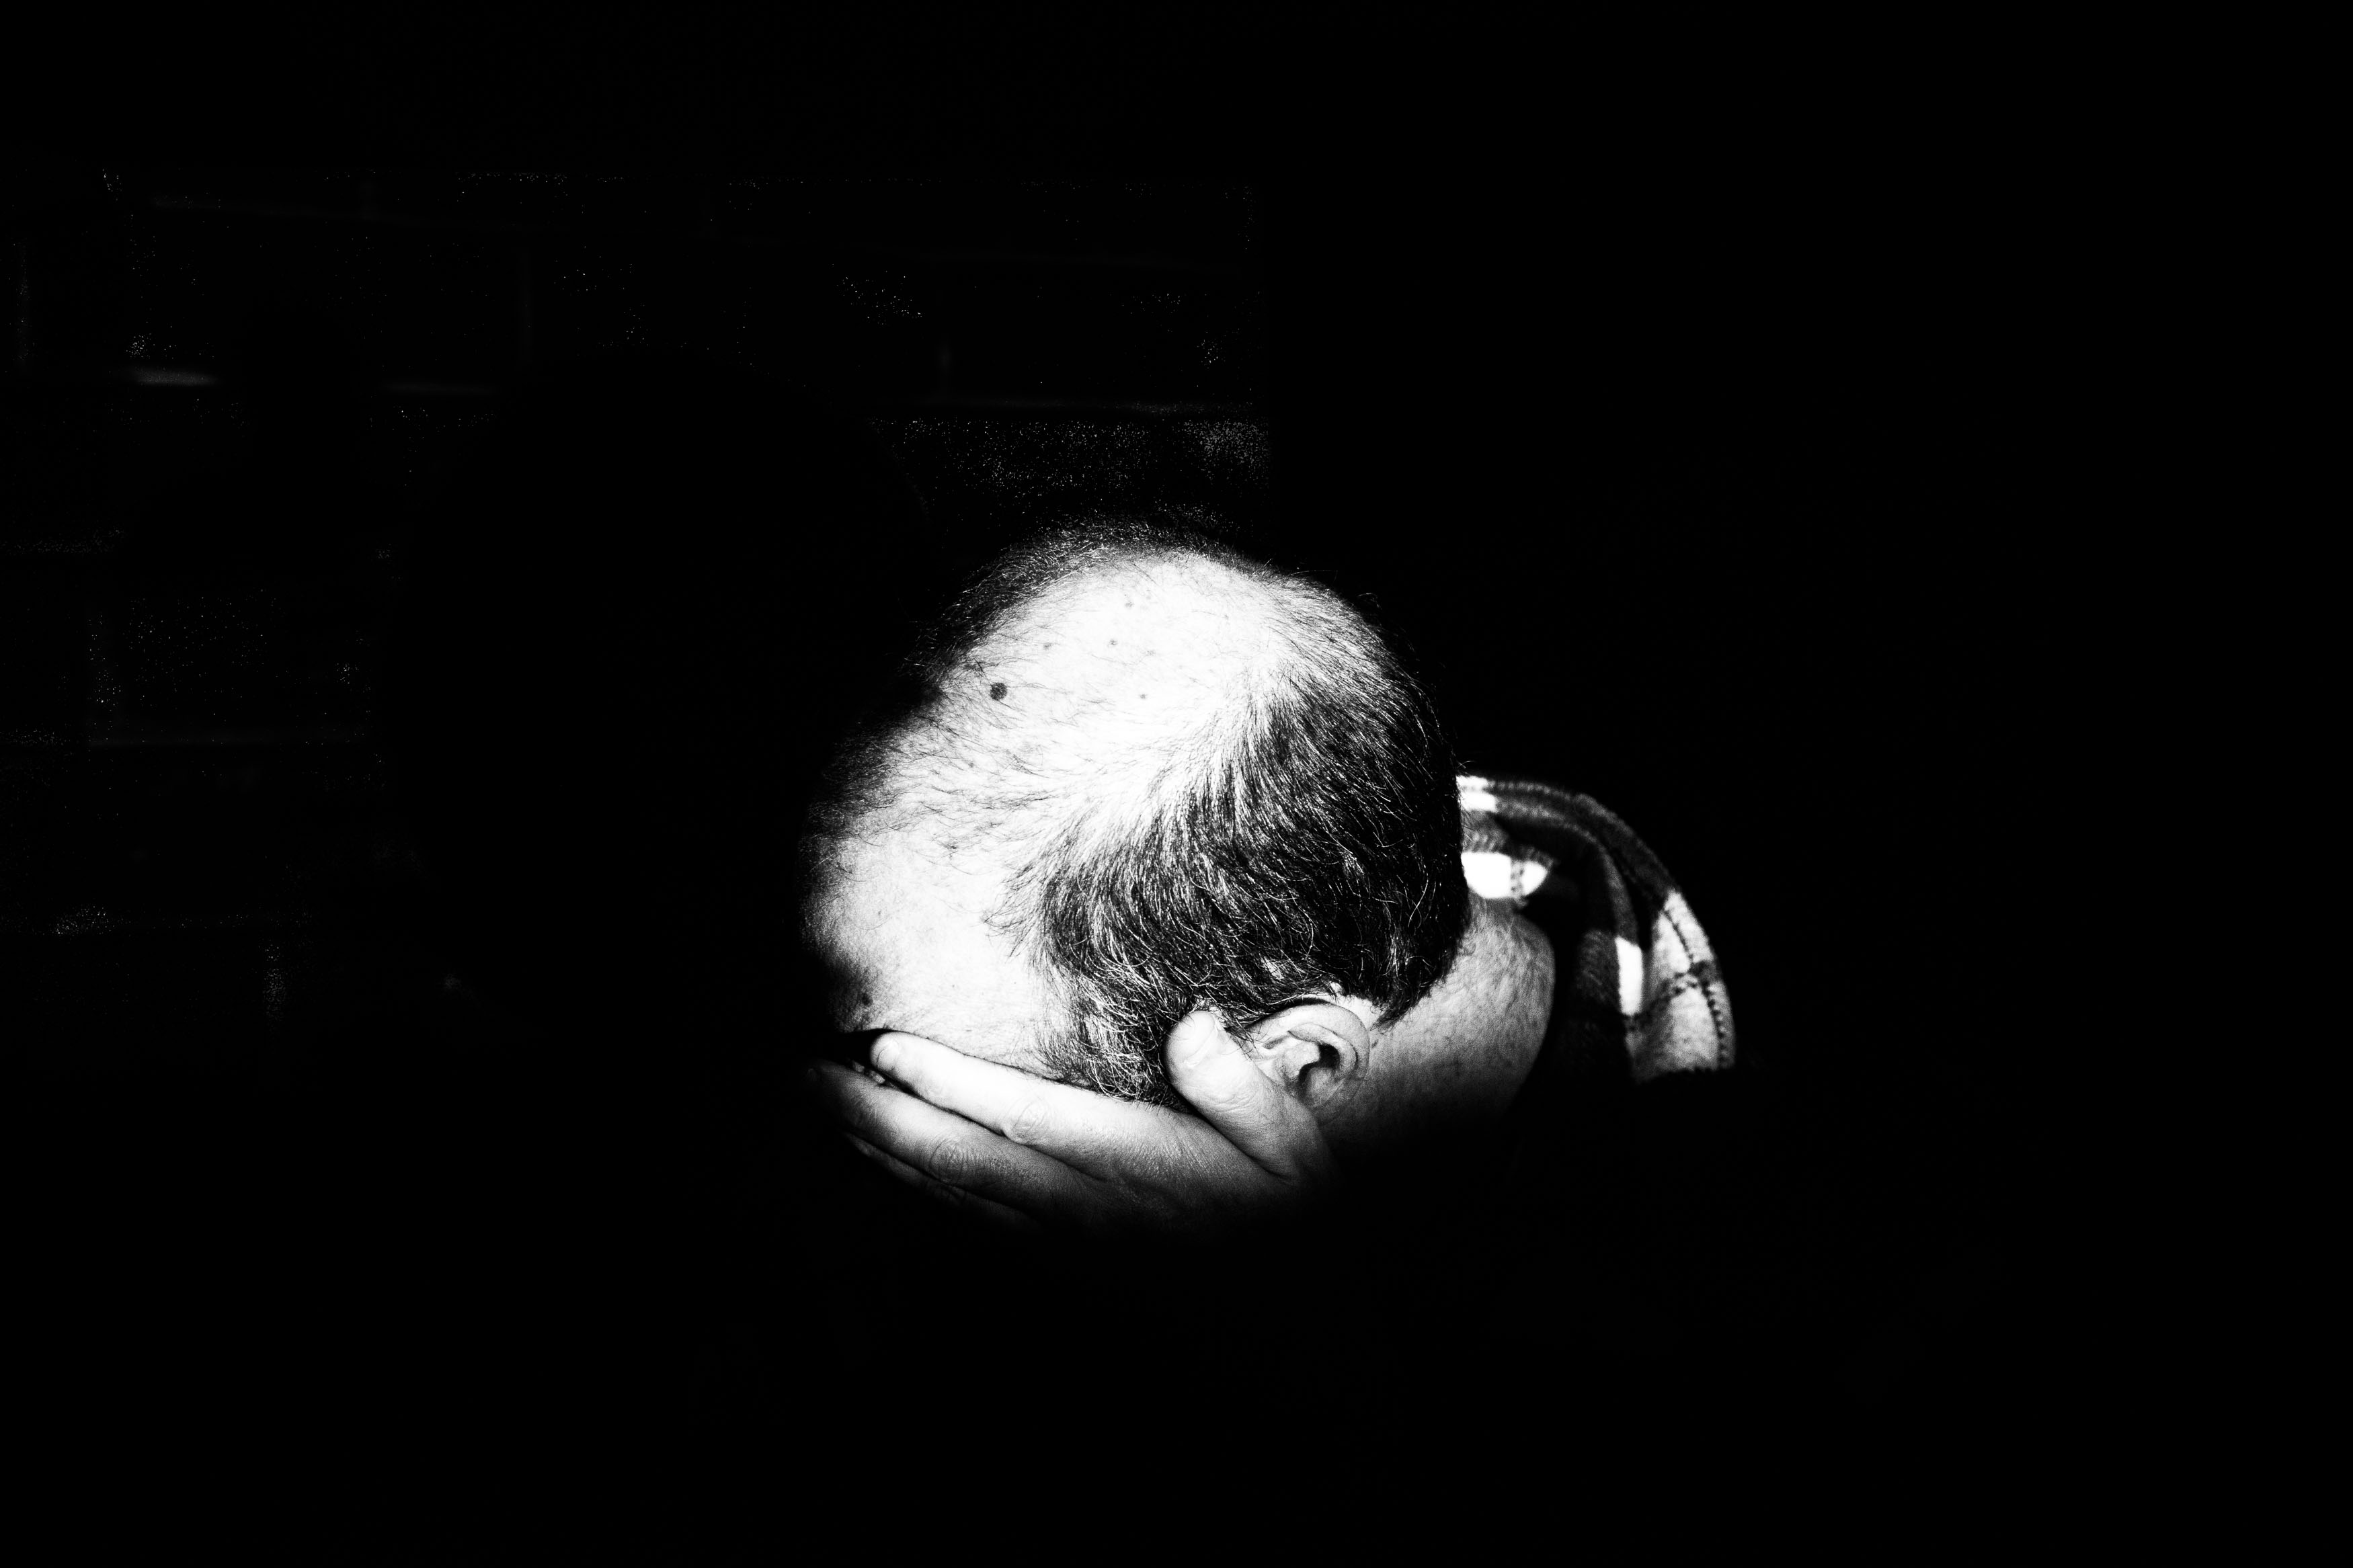
hand, man, person, light, black and white, white, photography, dark, darkness, black, monochrome, emotion, monochrome photography